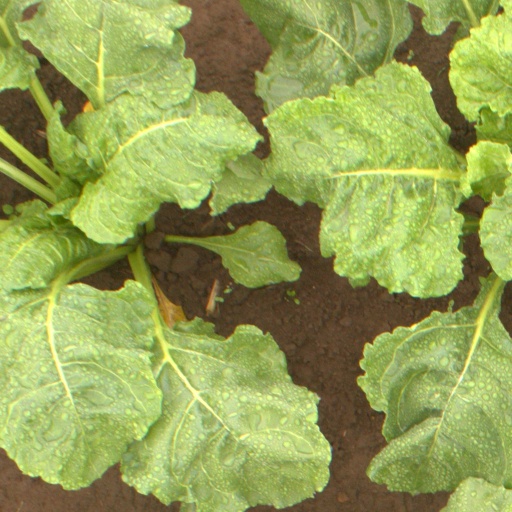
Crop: sugar beet